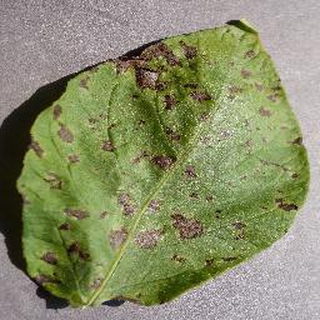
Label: potato_early_blight